Ángel de la Torre

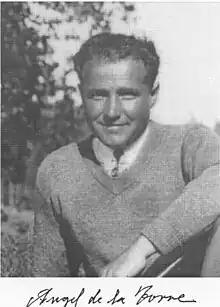

Ángel de la Torre (30 November 1896 – 28 August 1983) was a Spanish professional golfer and golf instructor. In 1916, he became the first Spanish golfer to turn professional, and in 1920, he was the first Spaniard to compete in The Open Championship, and finished tied for 16th. He was also the first Spanish golfer to complete the U.S. Open in the United States. Perhaps most significant among his competitive accomplishments were his five victories in the Spanish Open between 1916 and 1925 – a record that still stands.